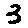
Label: 3